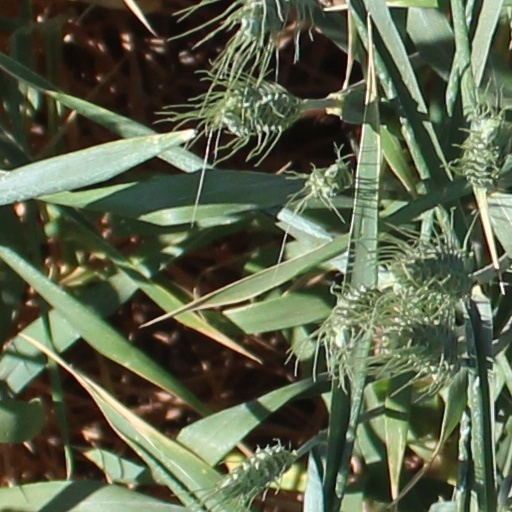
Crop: wheat